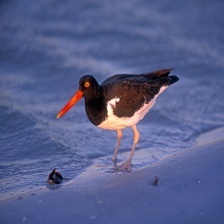
Species: OYSTER CATCHER
Scientific name: HAEMATOPUS
ImageNet parent category: oystercatcher